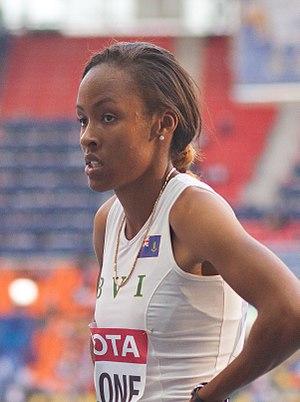
Chantel Malone est une athlète des Îles Vierges britanniques, spécialiste du saut en longueur.